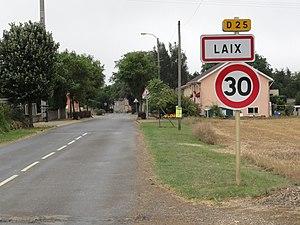
Laix est une commune française située dans le département de Meurthe-et-Moselle, en région Grand Est.